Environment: real
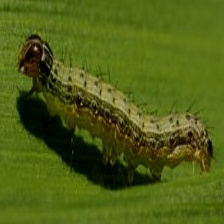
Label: fall_armyworm